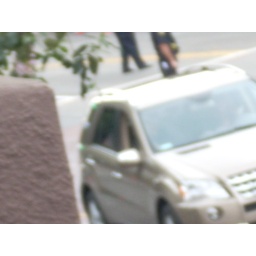
Eli Stone shot an episode outside our balcony in Burbank, turning the street into San Francisco for one day.